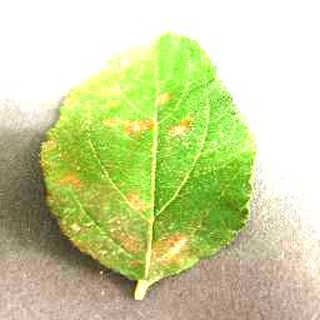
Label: apple_cedar_apple_rust